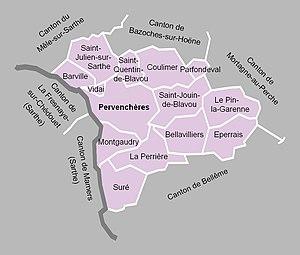
Carte du canton de Pervenchères en 2012.
Le canton de Pervenchères est une ancienne division administrative française située dans le département de l'Orne et la région Basse-Normandie.